Antoni Kalina

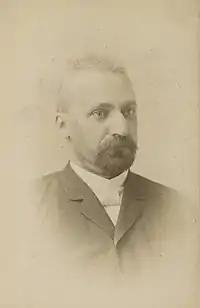
Antoni Kalina in 1889

Antoni Kalina (1846–1905) was a Polish activist, ethnographer and ethnologist, and rector of the Lviv University.